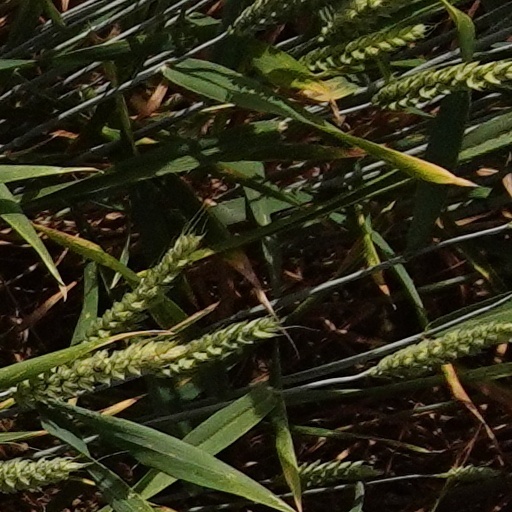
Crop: wheat